Tripterygium regelii

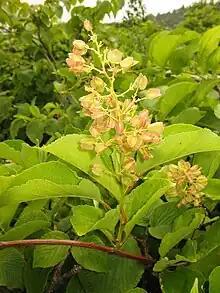
"Tripterygium regelii".

Tripterygium regelii, or Regel's threewingnut (Pinyin: Dōngběi léigōng téng), is a rambling, shrubby perennial deciduous yellow vine native to Korea, Japan and Manchuria. It grows to about . Small very pretty yellowish white or white flowers appear in May–June and are produced on long panicles, and smell somewhat of new-mown hay. Fruits are greenish white, 3-angled, and winged.